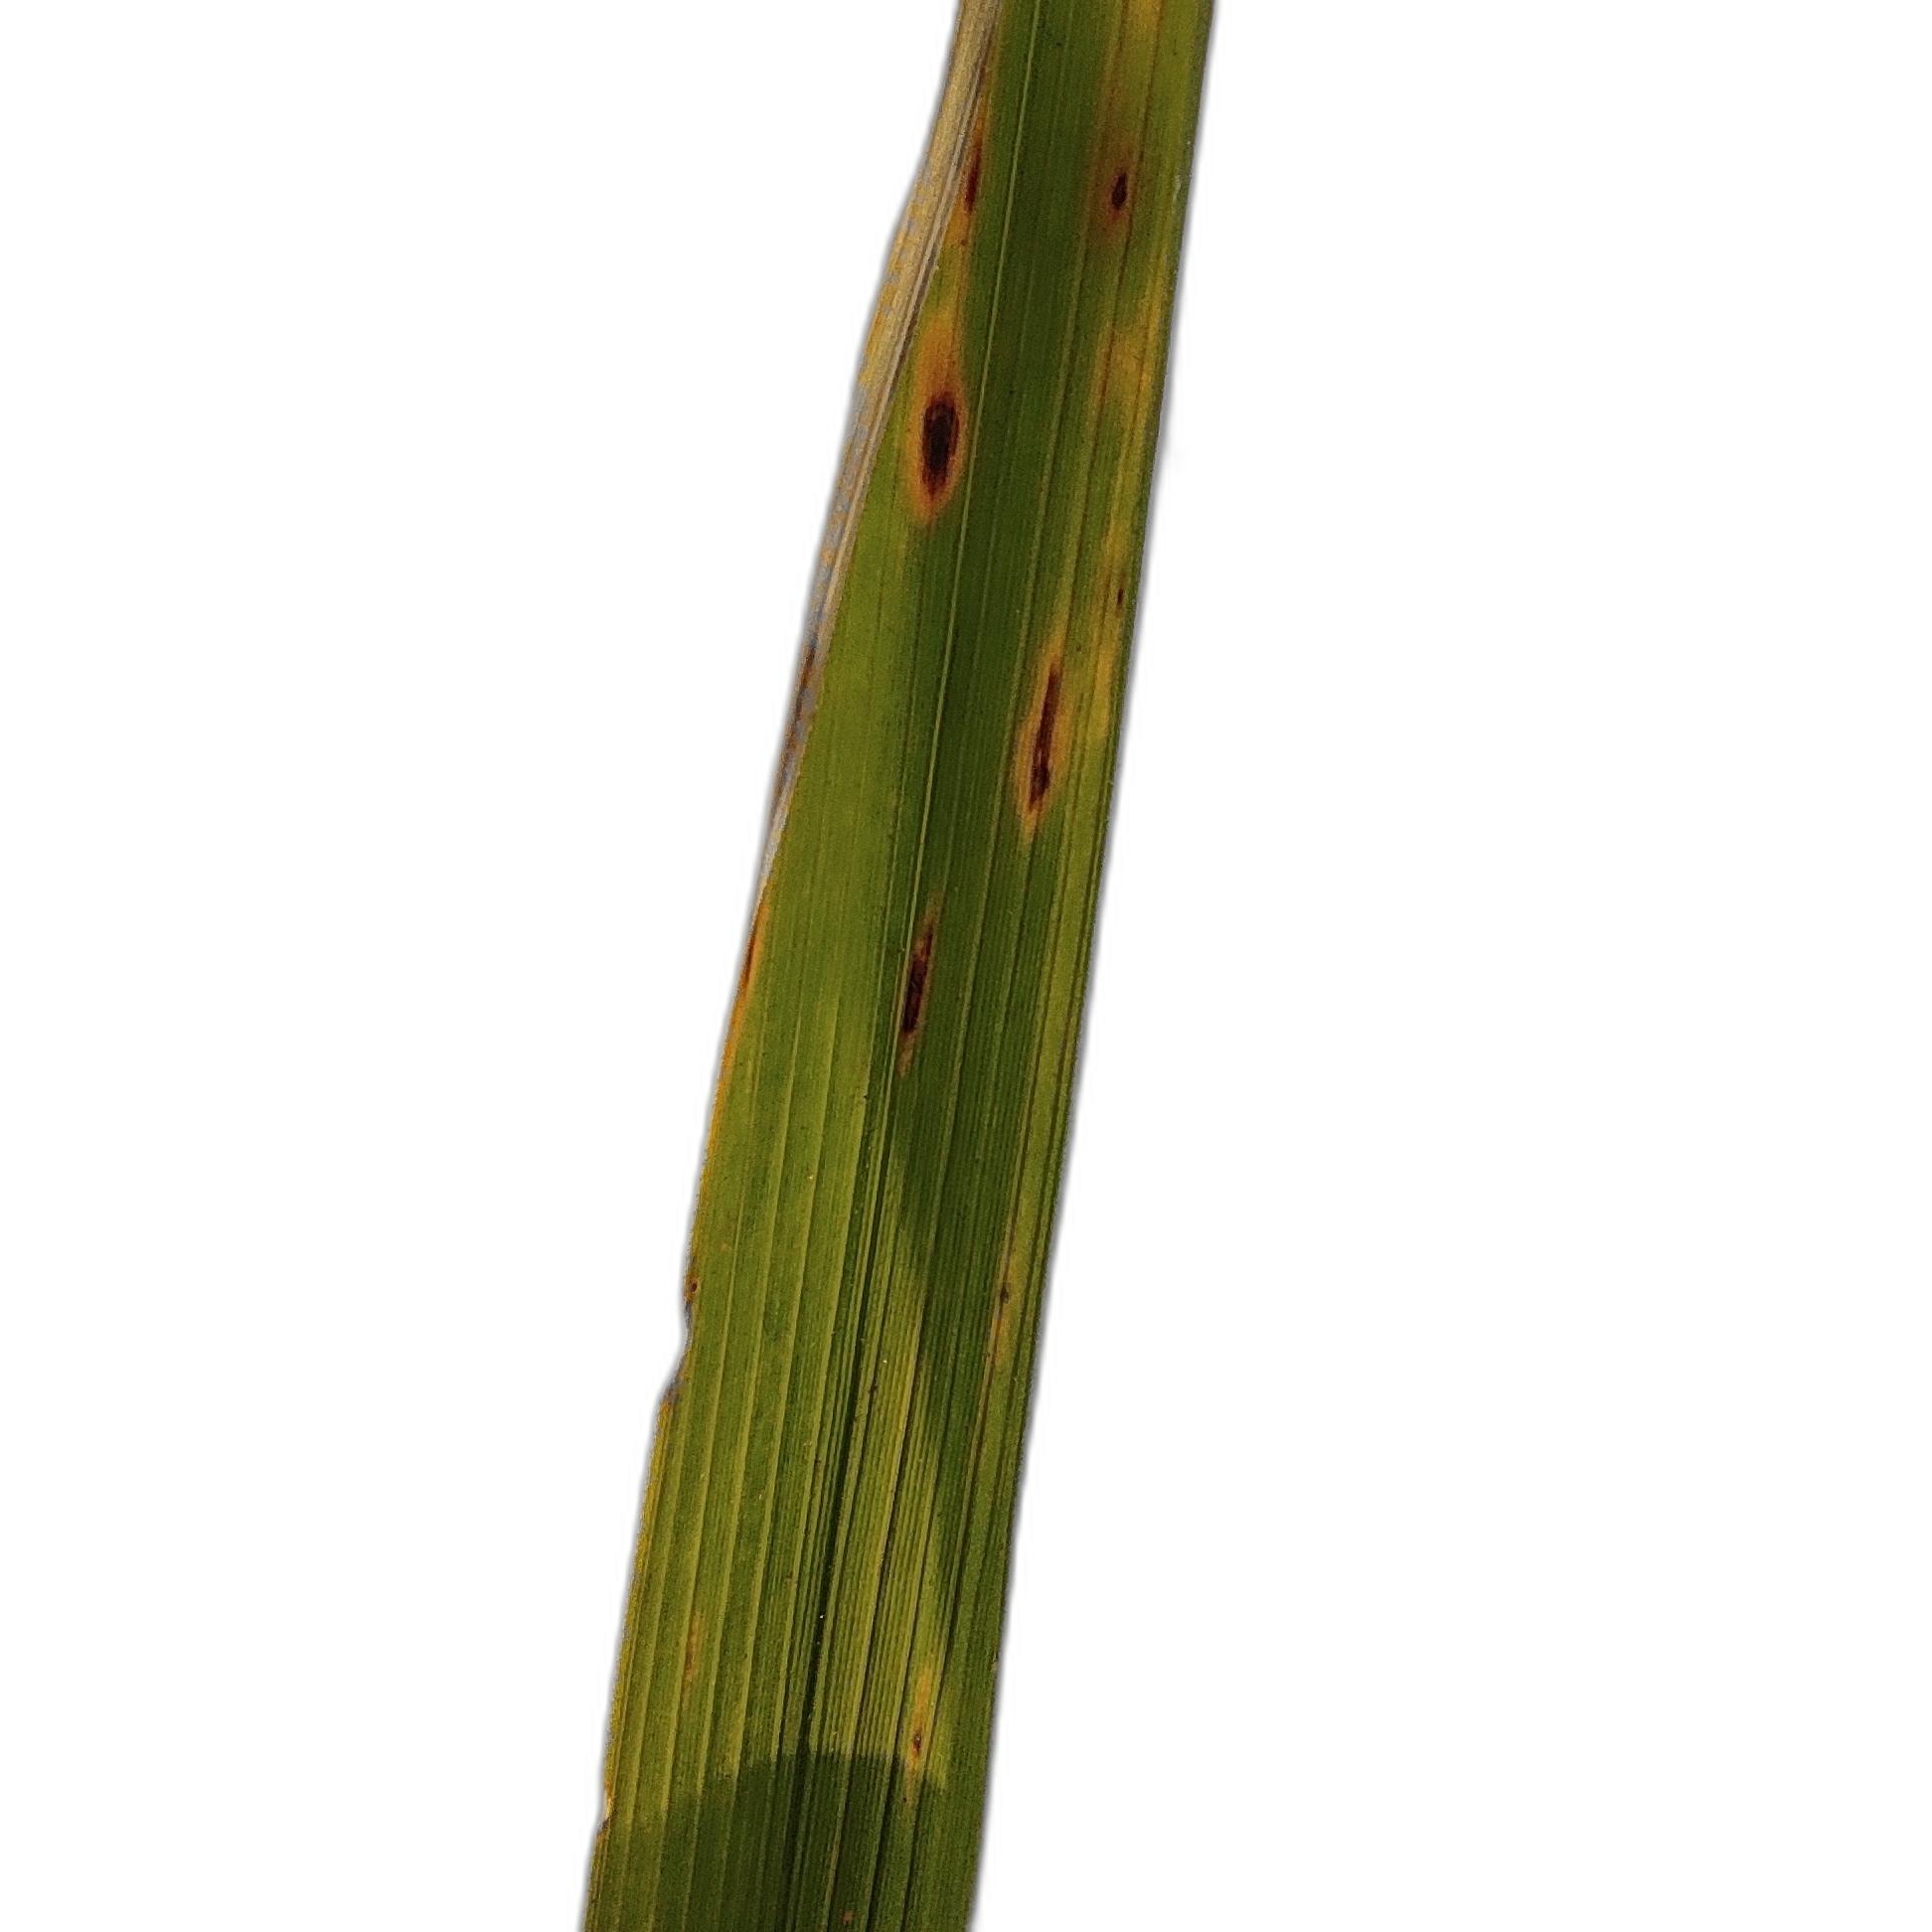
Label: Rice Blast